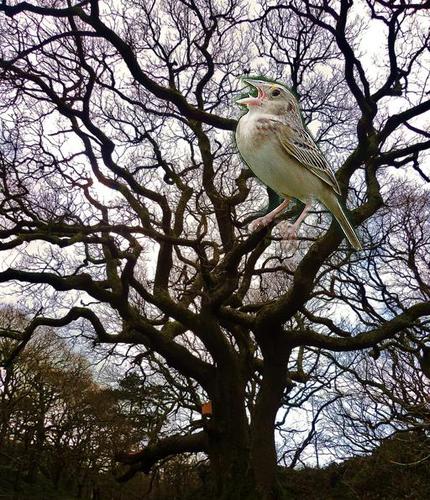
Bird species: Grasshopper_Sparrow
Bird type: landbird
Background: land